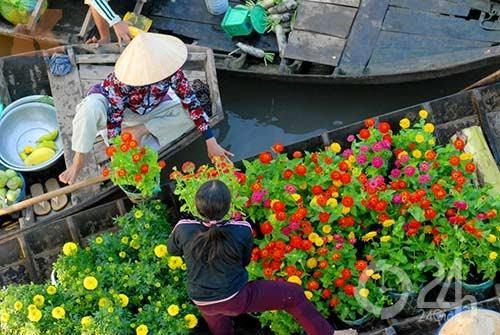
có một người phụ nữ đang ngồi ở chiếc thuyền bán các chậu cây cảnh